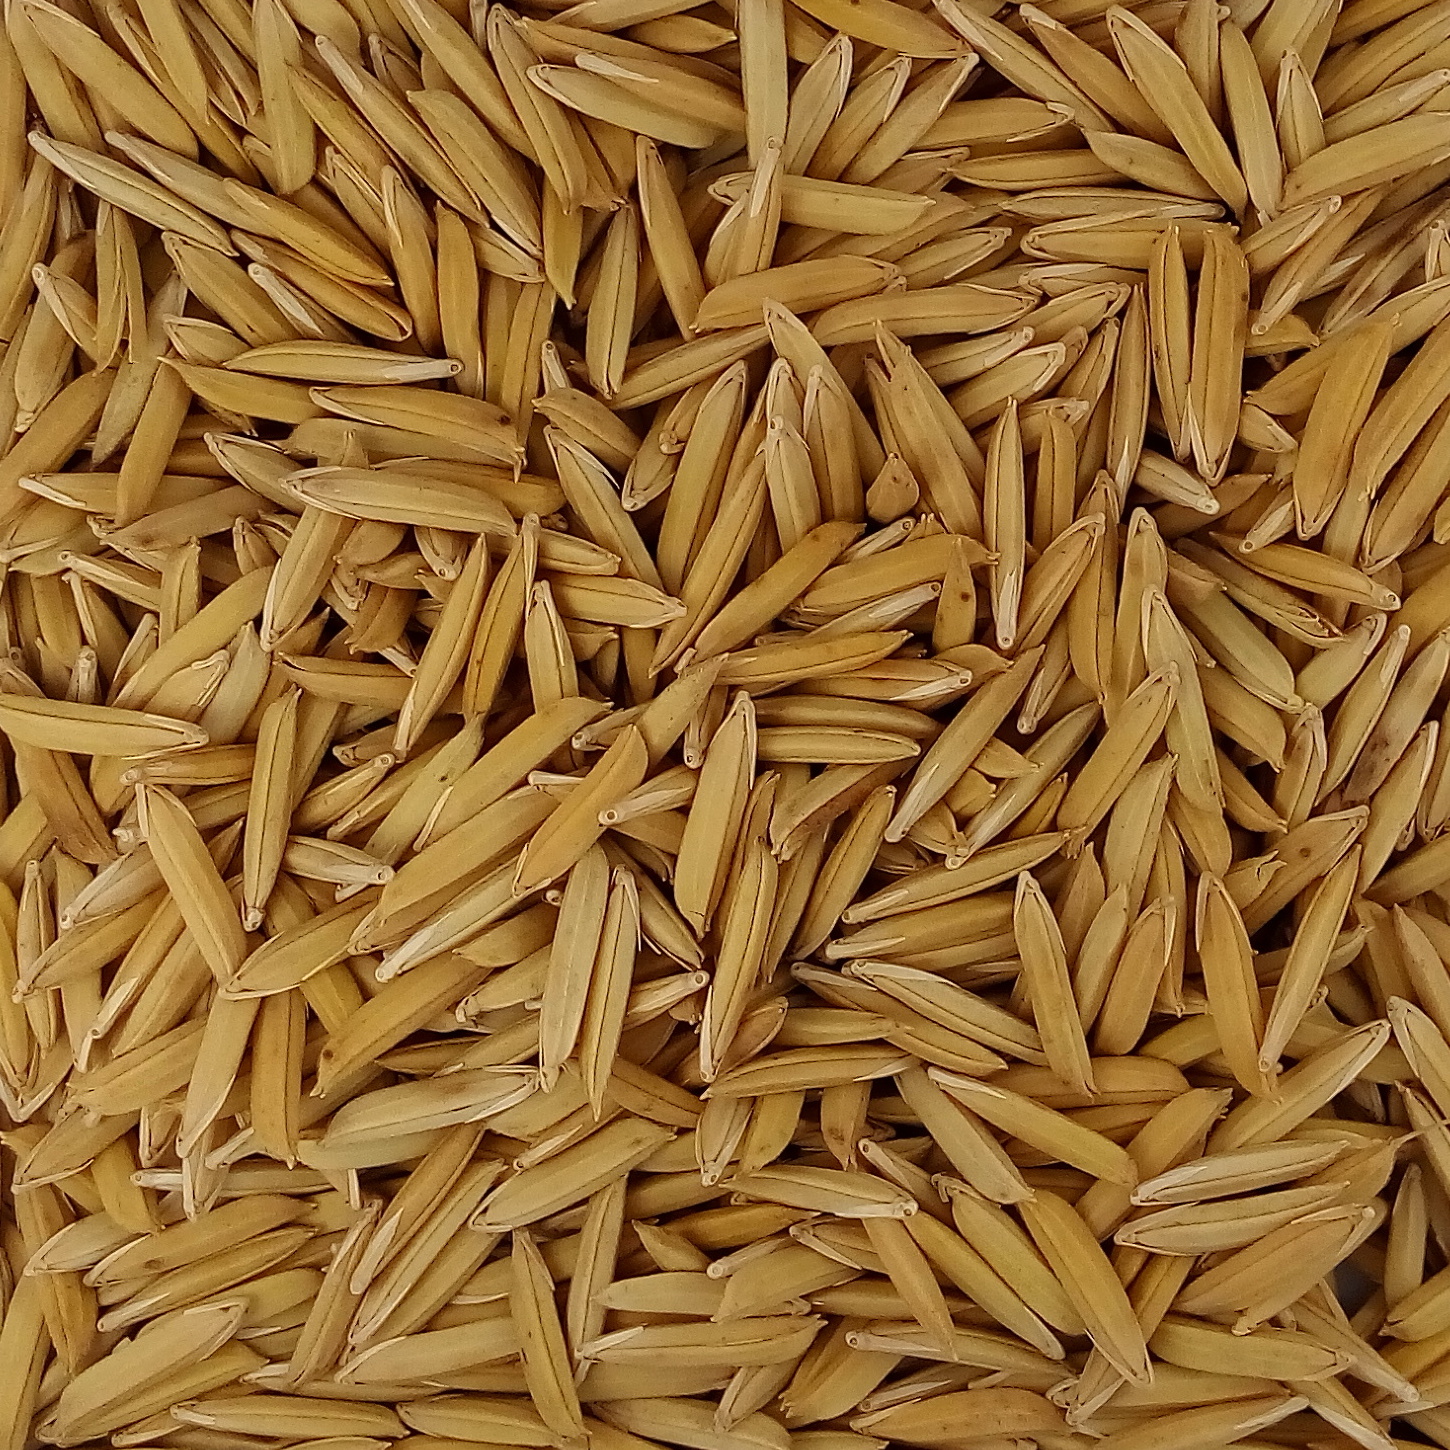
Rice seed variety: 1718